Paulina Rivoli

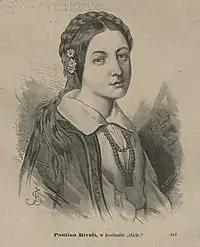
Paulina Rivoli

Paulina Rivoli (22 July 1823 – 12 October 1881) was a Polish operatic soprano who had an active international career with important European opera houses from 1837–1860.